Norwood Oval

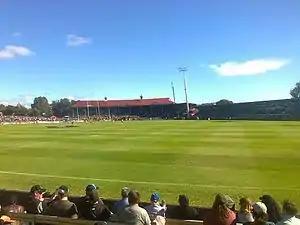
View from the northern end, March 2015

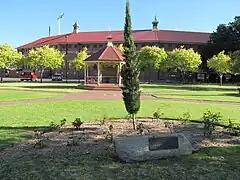
View towards the grandstands from the park on The Parade, January 2012

Norwood Oval (currently known as Coopers Stadium due to sponsorship from the Adelaide-based Coopers Brewery) is a suburban oval in the western end of Norwood, an inner eastern suburb of Adelaide, South Australia. The Oval has a capacity of 10,000 people, with grandstand seating for up to 3,900. Norwood Oval was built in 1901 and began hosting events from that year but was officially opened in 1906 to host football matches.